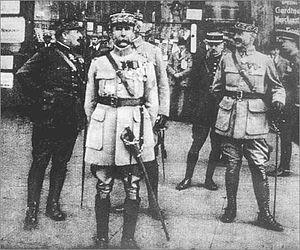
Jules Victor Gratier est un général français né le 25 juin 1863 et mort le 23 septembre 1956.